Adalbert Begas

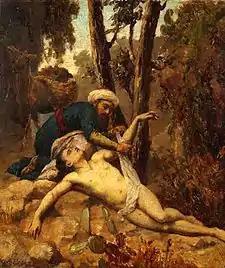
The Merciful Samaritan (date unknown)

Adalbert Franz Eugen Begas (8 March 1836, Berlin – 21 January 1888, Nervi) was a German painter.